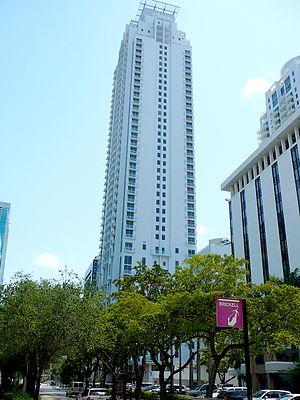
Avenue Brickell Tower est un gratte-ciel résidentiel de 146 mètres de hauteur construit à Miami en Floride aux États-Unis de 2005 à 2007, situé sur l'avenue Brickell ou se trouvent un grand nombre de gratte-ciel.